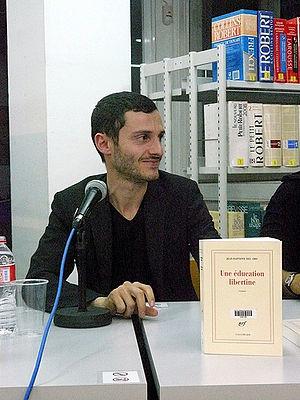
Jean-Baptiste Del Amo est un écrivain français.